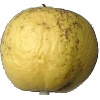
Label: Apple Golden 1